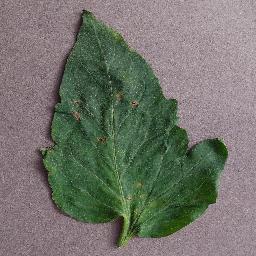
Label: Tomato___Target_Spot